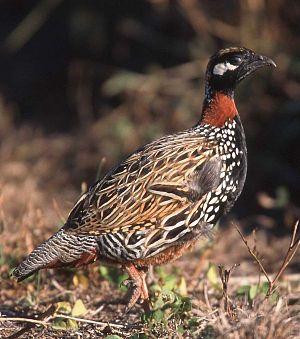
Le Francolin noir est une espèce d'oiseaux de la famille des Phasianidae.